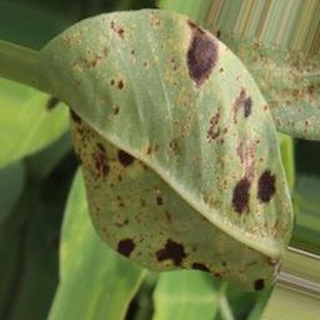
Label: groundnut_rust